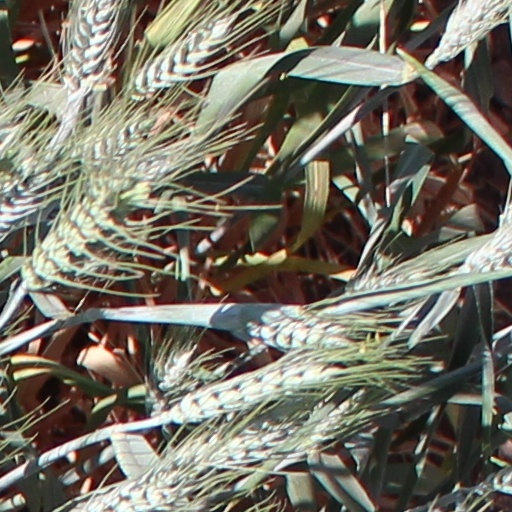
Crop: wheat